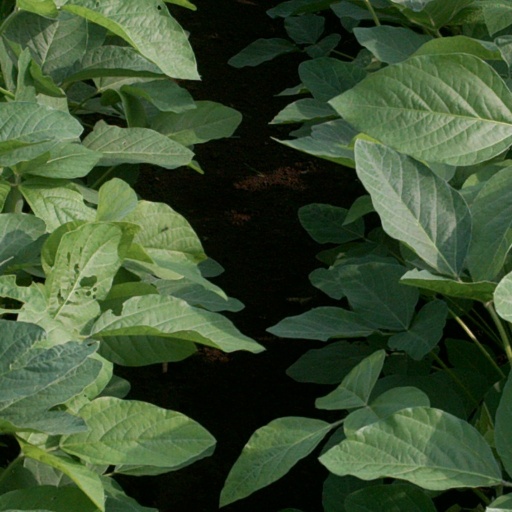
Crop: soybean